Lenda de Gaia

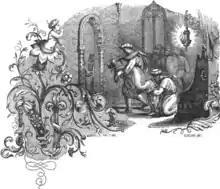
The capture of the queen, from an illustrated edition of Almeida Garrett.

The queen is rescued and her Muslim ladies-in-waiting are taken with her. On the ship home, Ramiro falls asleep with his head on his wife's lap, only to be awakened by her sobbing. She explains that she is weeping for Abencadão. An enraged Ramiro ties a millstone around her neck and thrusts her overboard, drowning her. Back at court, Ramiro has Ortiga baptized and marries her. She bears him a son, baptized Alboazar, nicknamed Cide (from Arabic "sayyid", lord). He would go on to conquer many towns from the Muslims in the "Reconquista". The historical Aboazar Lovesendes, ancestor of the Maia family, was not Ramiro's son. His father would have been named Leodesindo.